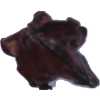
Label: carambola